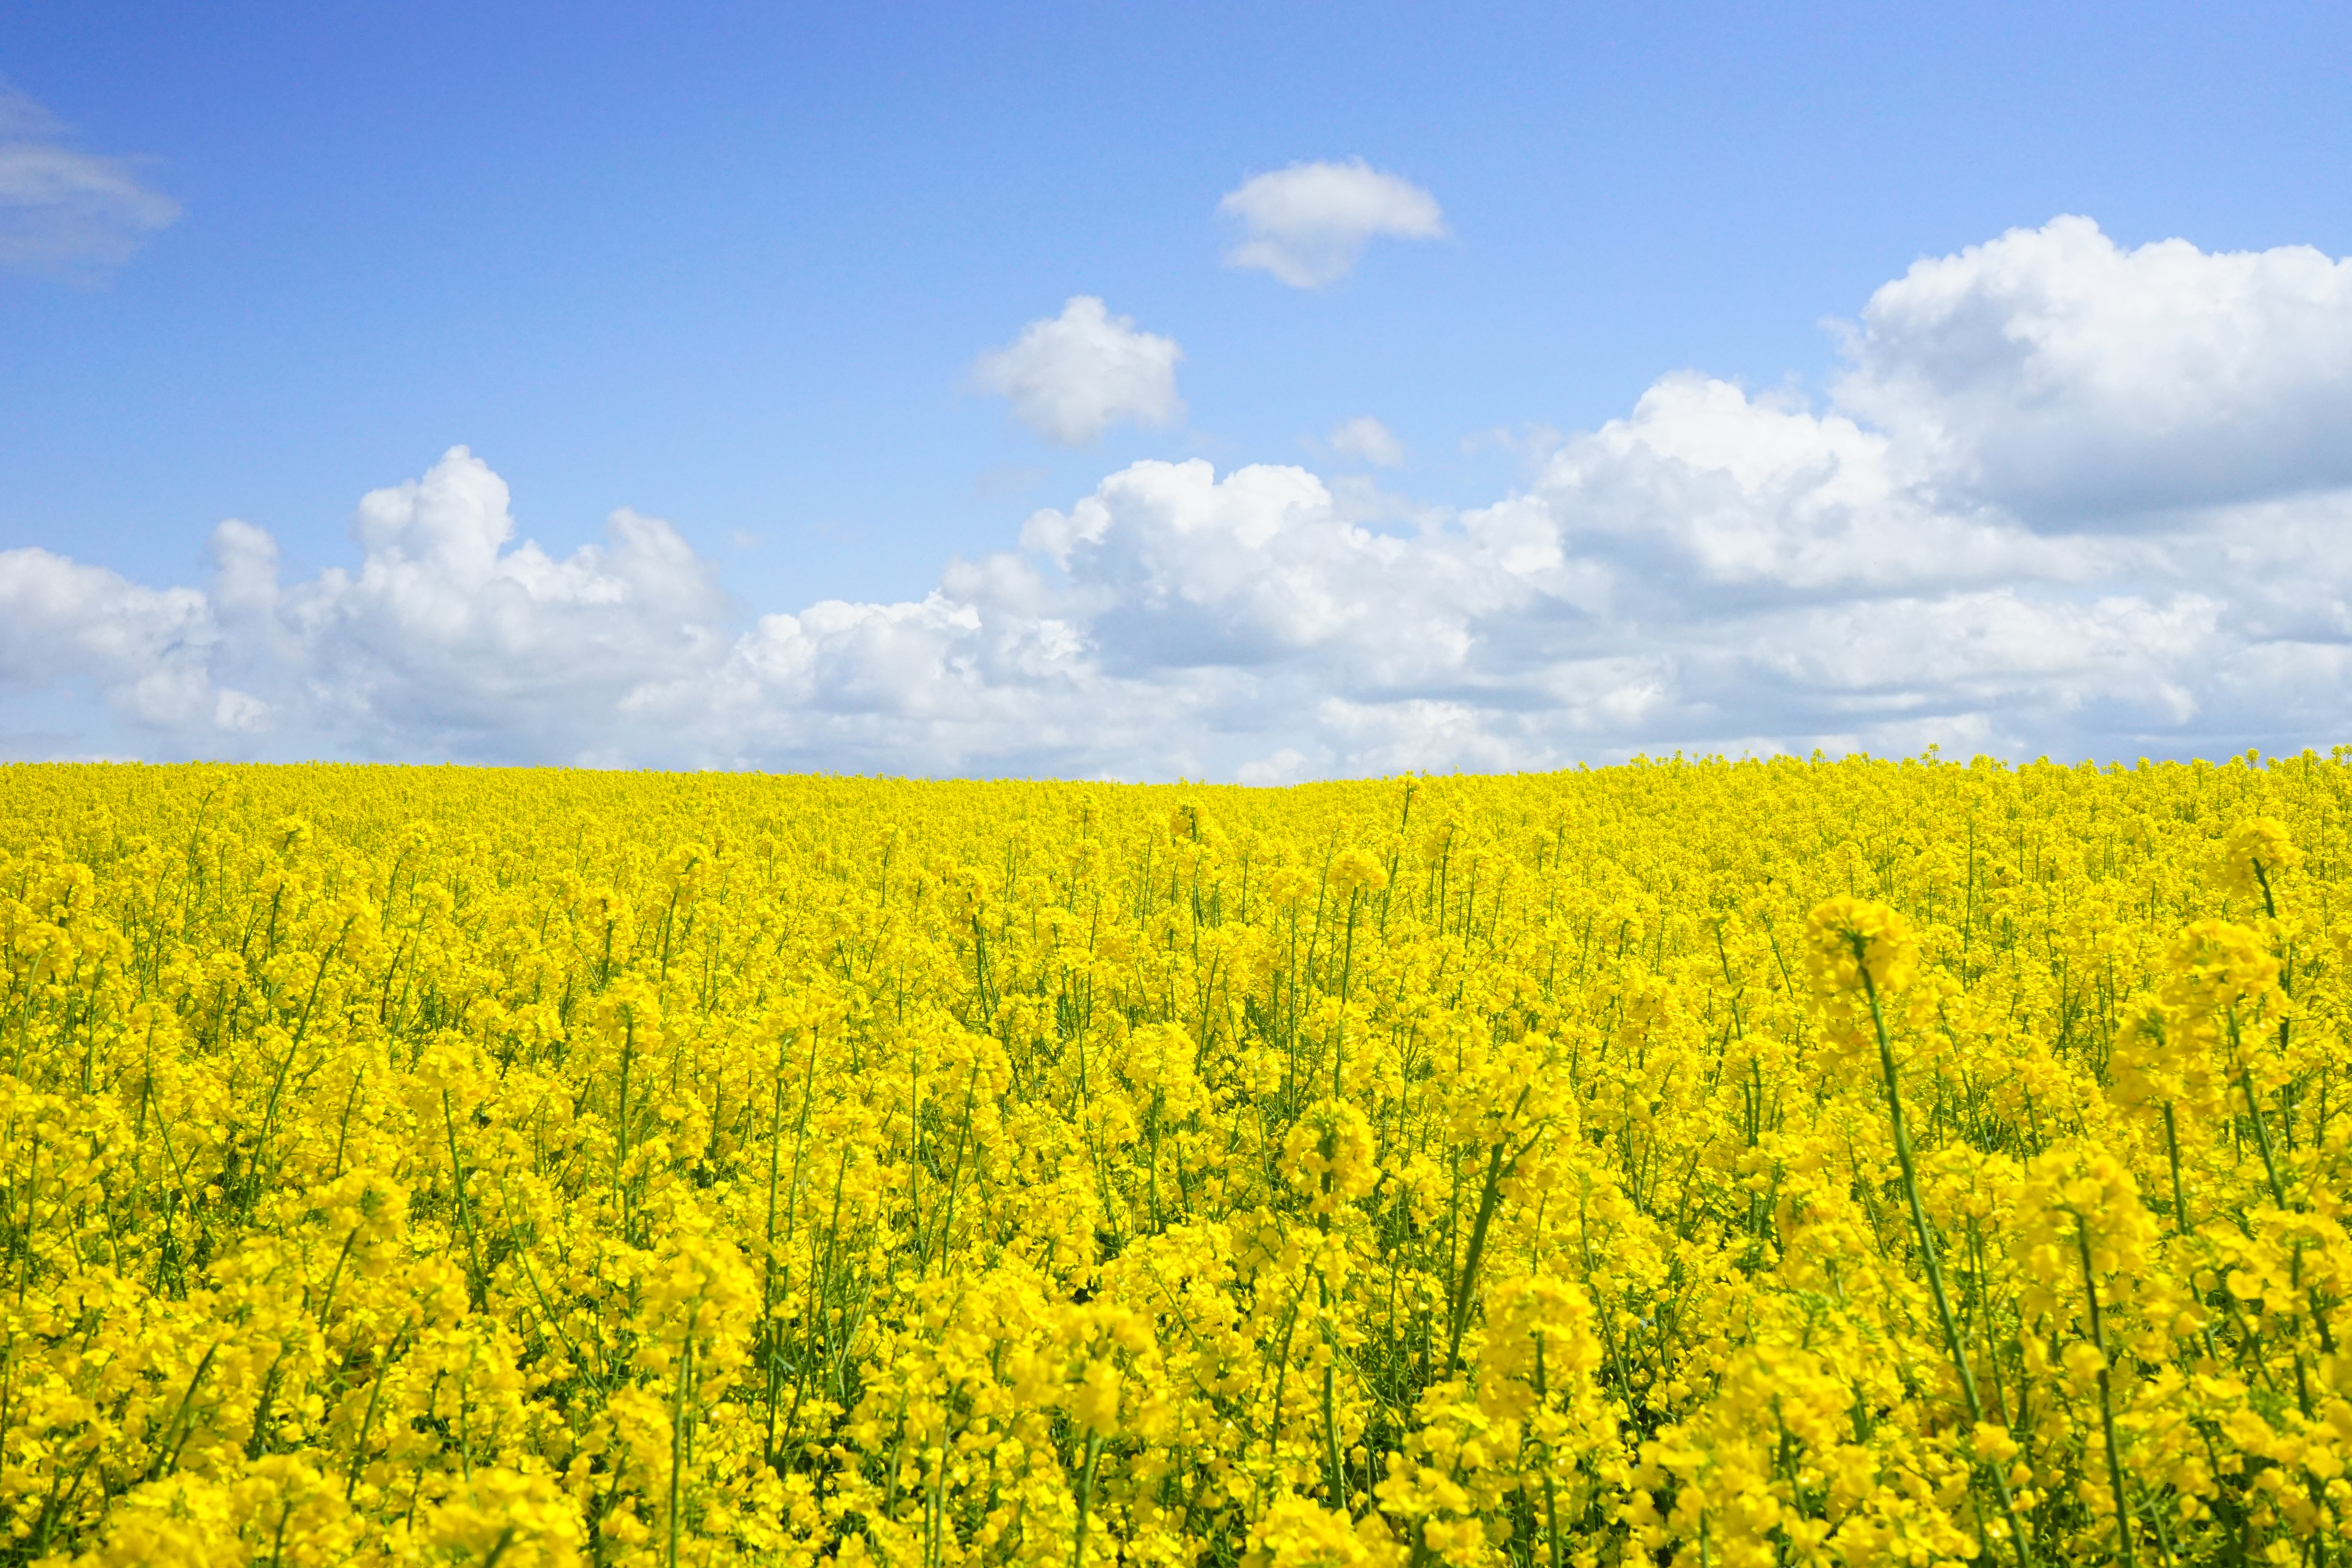
landscape, nature, outdoor, blossom, plant, sky, field, farm, meadow, prairie, countryside, flower, bloom, summer, pollen, food, spring, green, farming, harvest, produce, vegetable, crop, scenic, grow, yellow, agriculture, rapeseed, plants, flowers, clouds, grassland, growing, crops, scene, canola, mustard, brassica, organic, cultivated, cultivate, herbal, field of flowers, flowering plant, grass family, land plant, mustard plant, mustard and cabbage family, brassica rapa